Gerrit Bol

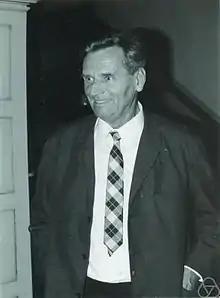
Gerrit Bol in 1970

Gerrit Bol (May 29, 1906 – February 21, 1989) was a Dutch mathematician who specialized in geometry. He is known for introducing Bol loops in 1937, and Bol’s conjecture on sextactic points.